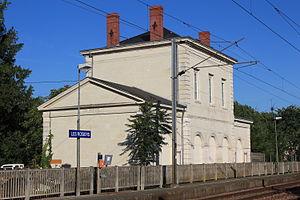
La gare des Rosiers-Sur-Loire est une gare ferroviaire française de la ligne de Tours à Saint-Nazaire, située à proximité du bourg centre sur le territoire de la commune des Rosiers-sur-Loire, dans le département de Maine-et-Loire en région Pays de la Loire.
Les Rosiers-sur-Loire est une ancienne commune française située dans le département de Maine-et-Loire, en région Pays de la Loire. La commune s'appelait « Les Rosiers » avant de devenir « Les Rosiers-sur-Loire » en 1993. Le 1ᵉʳ janvier 2018, la commune forme avec Gennes-Val de Loire et Saint-Martin-de-la-Place la commune nouvelle de Gennes-Val-de-Loire et en devient le chef-lieu.